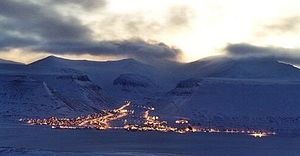
Isfjorden (Svalbard) / Geografi / Bebyggelser
Longyeardalen set fra Hiorthfjellet. Adventfjorden i forgrunden, Adventdalen mod venstre, og Longyeardalen bagerst midt i billedet.
Isfjorden er en fjord på vestsiden af Spitsbergen på Svalbard. På sydsiden af fjorden ligger halvøen Nordenskiöld Land, og på nordsiden Oscar II Land og Dickson Land. Isfjorden udmunder i Nordishavet med afgrænsningerne Kapp Linné og Isfjord radio på sydkysten og Daudmannsodden på nordkysten. Fjorden er 107 km lang og er den næstlængste fjord på Svalbard efter Wijdefjorden på 108 km. På det bredeste sted er fjorden omkring 24 km bred. Fra Isfjorden udgår der flere sidefjorde: Grønfjorden, Adventfjorden, Sassenfjorden, som inderst hedder Tempelfjorden, Billefjorden og Nordfjorden, som deler sig i Dicksonfjorden og Ekmanfjorden.